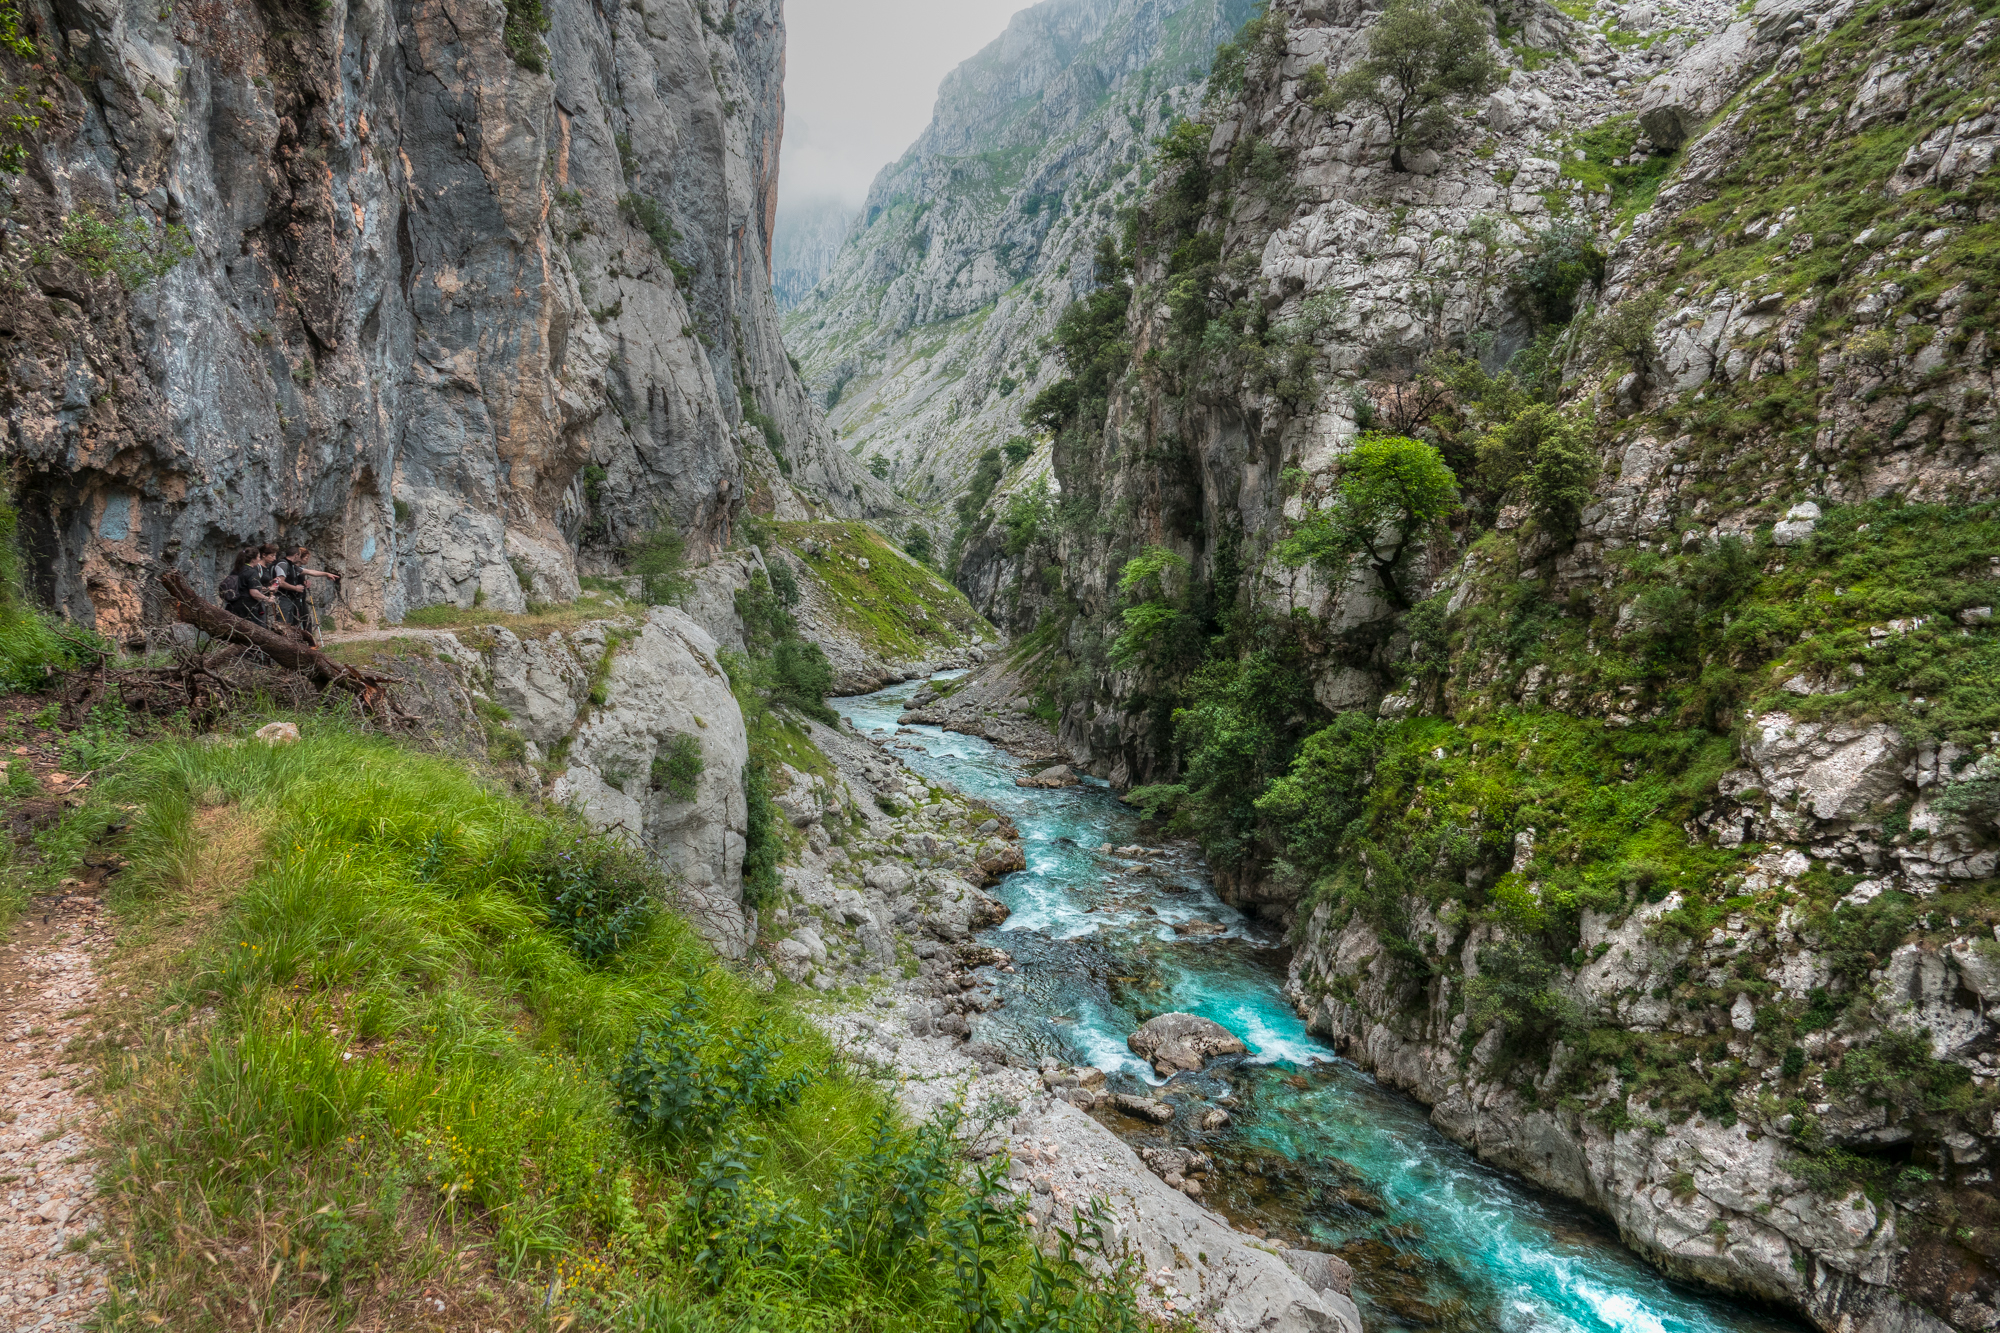
landscape, waterfall, wilderness, walking, trail, adventure, river, valley, mountain range, formation, cliff, stream, rapid, canyon, terrain, hdr, spain, ravine, paisajes, rutadelcares, picosdeeuropa, es, water feature, espana, wadi, ggl1, gaby1, xovesphoto, sonydscrx10iii, sonyrx10iii, rx10iii, rx10m3, orientedeasturias, principadodeasturias, cares, asturias, landform, r ocares, mountain pass, geographical feature, geological phenomenon